Rail transport in Australia

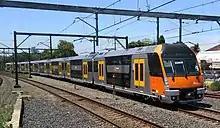
A Sydney Trains B set departing Flemington station

Inland Rail is a railway construction project extending from Melbourne to Brisbane along a route west of the Great Dividing Range. Construction in stages commenced in 2018 and is scheduled to be completed in 2025, using existing routes where appropriate.